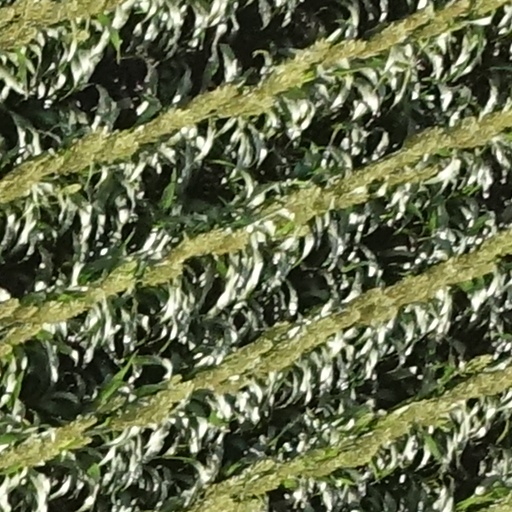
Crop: sorghum